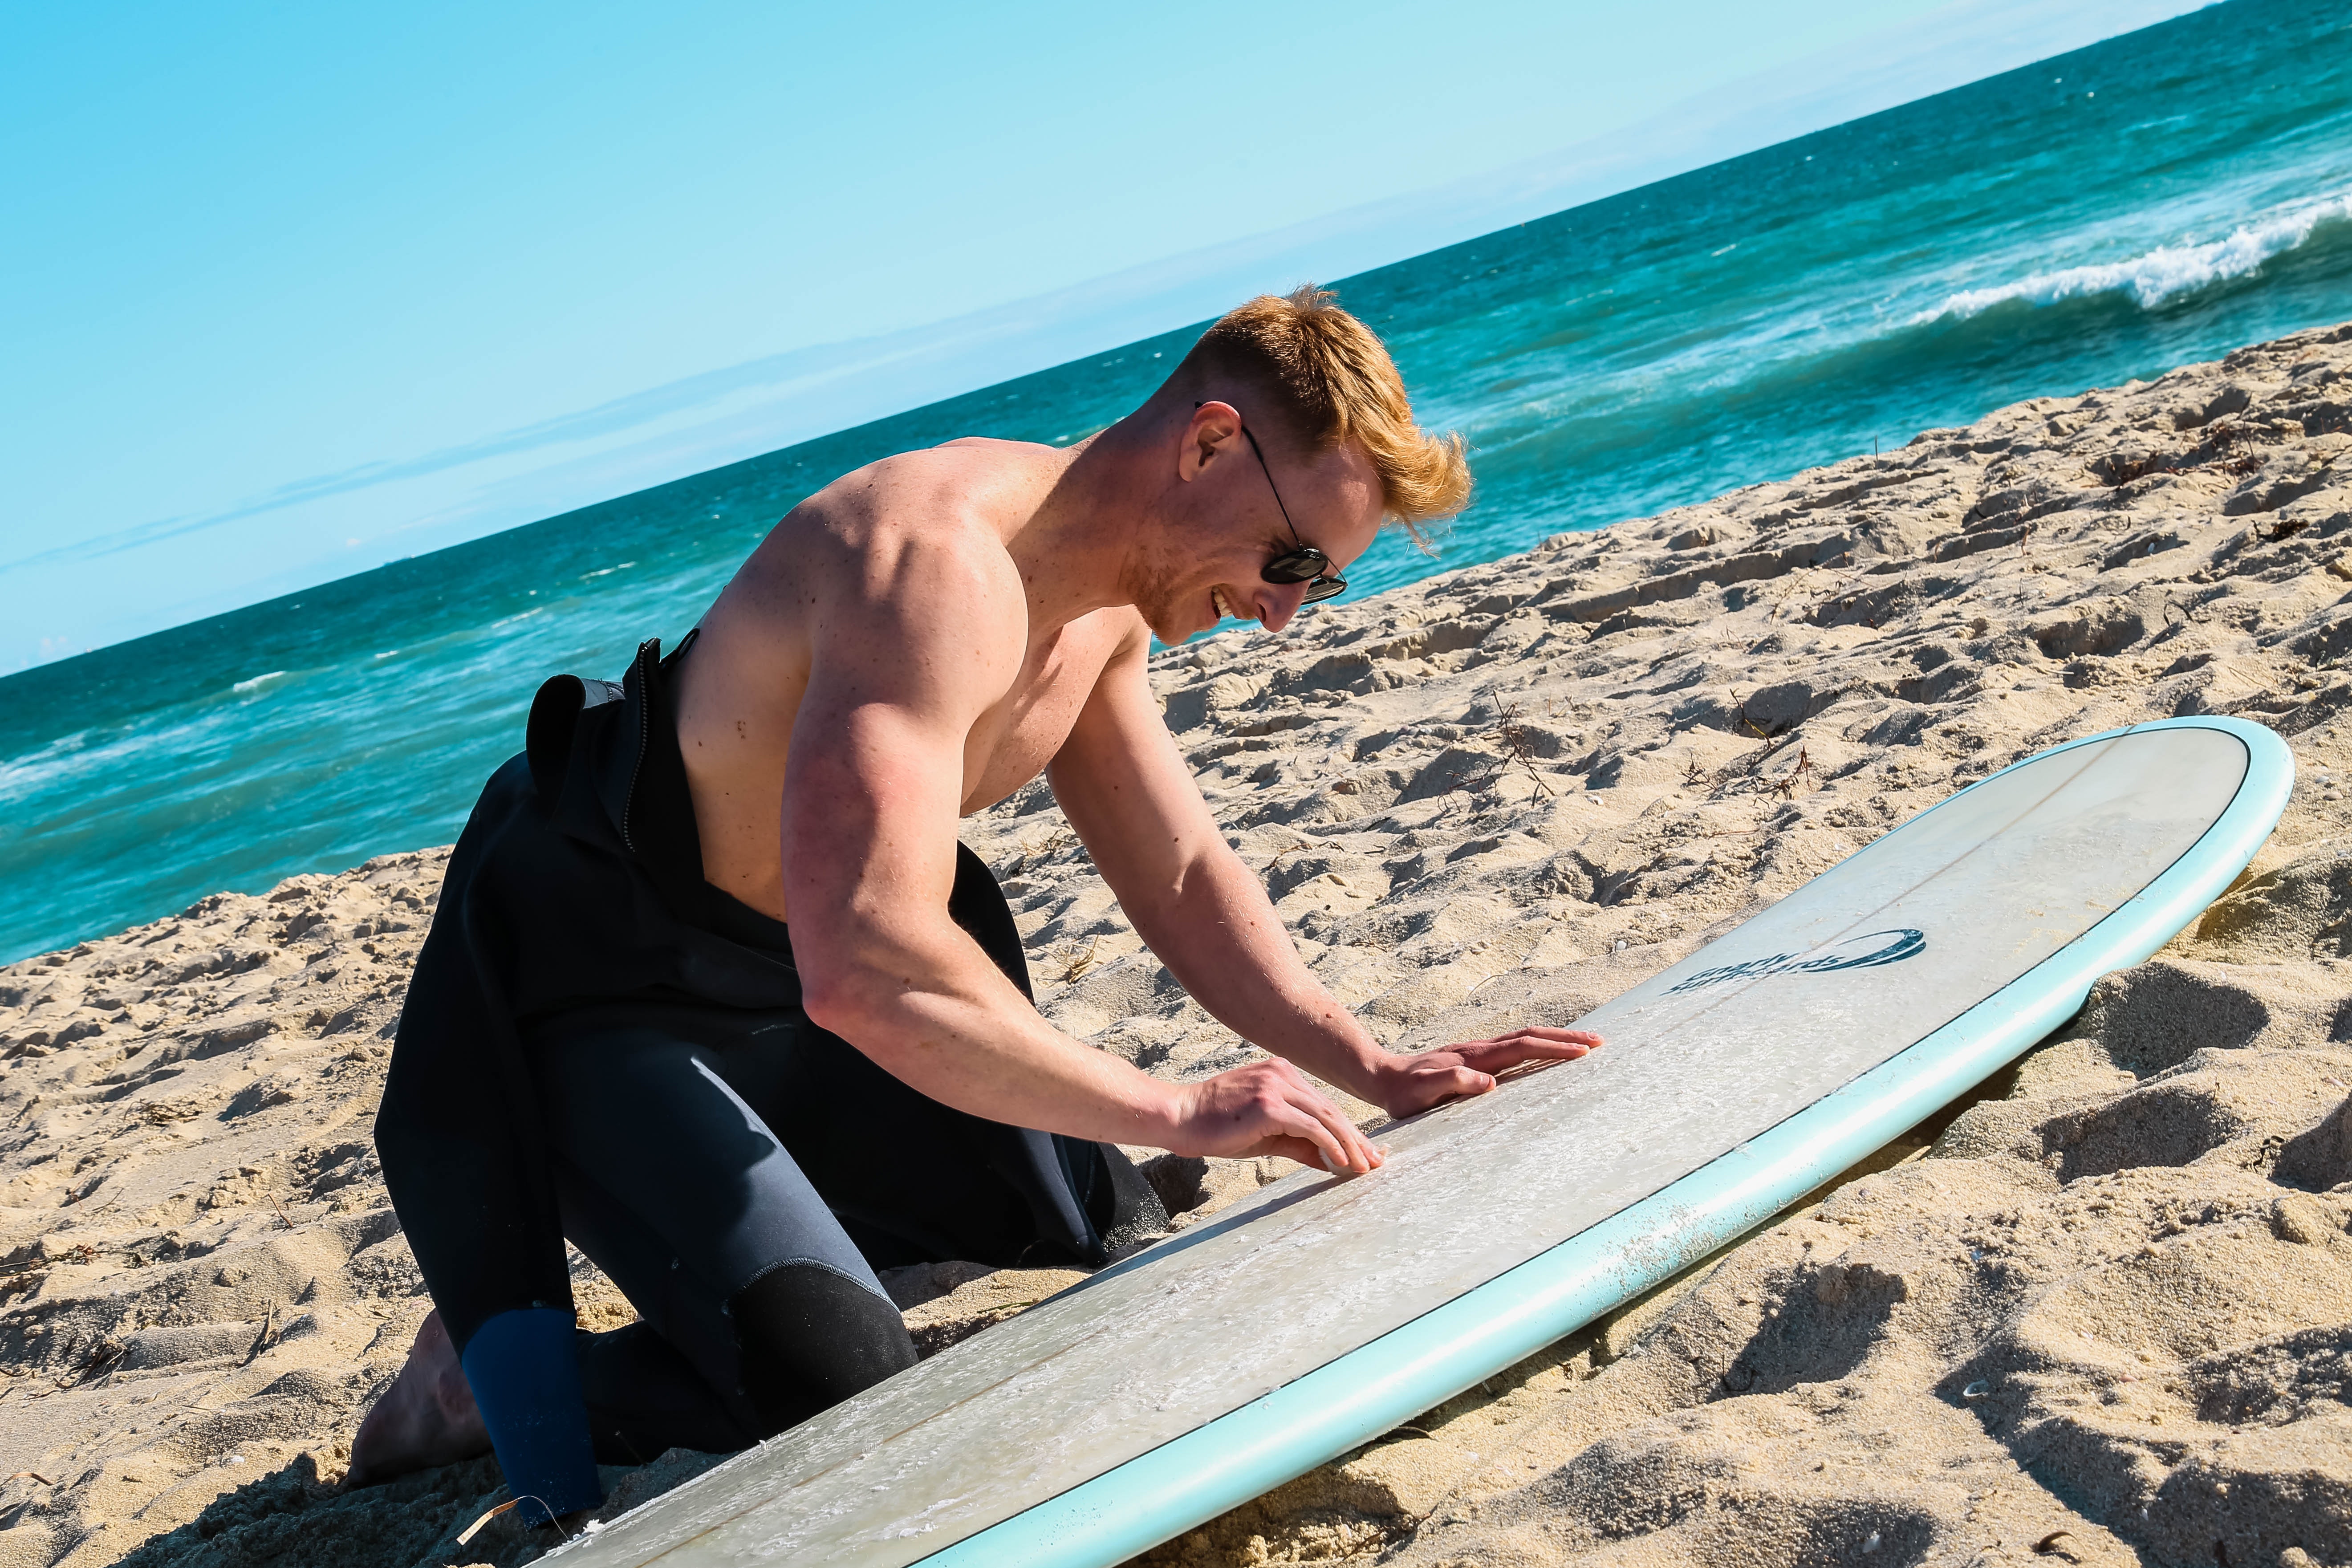
surfing equipment and supplies, surfboard, vacation, fun, beach, water, sea, leisure, summer, swimwear, ocean, boats and boating equipment and supplies, wave, coastal and oceanic landforms, sky, sand, girl, surface water sports, tourism